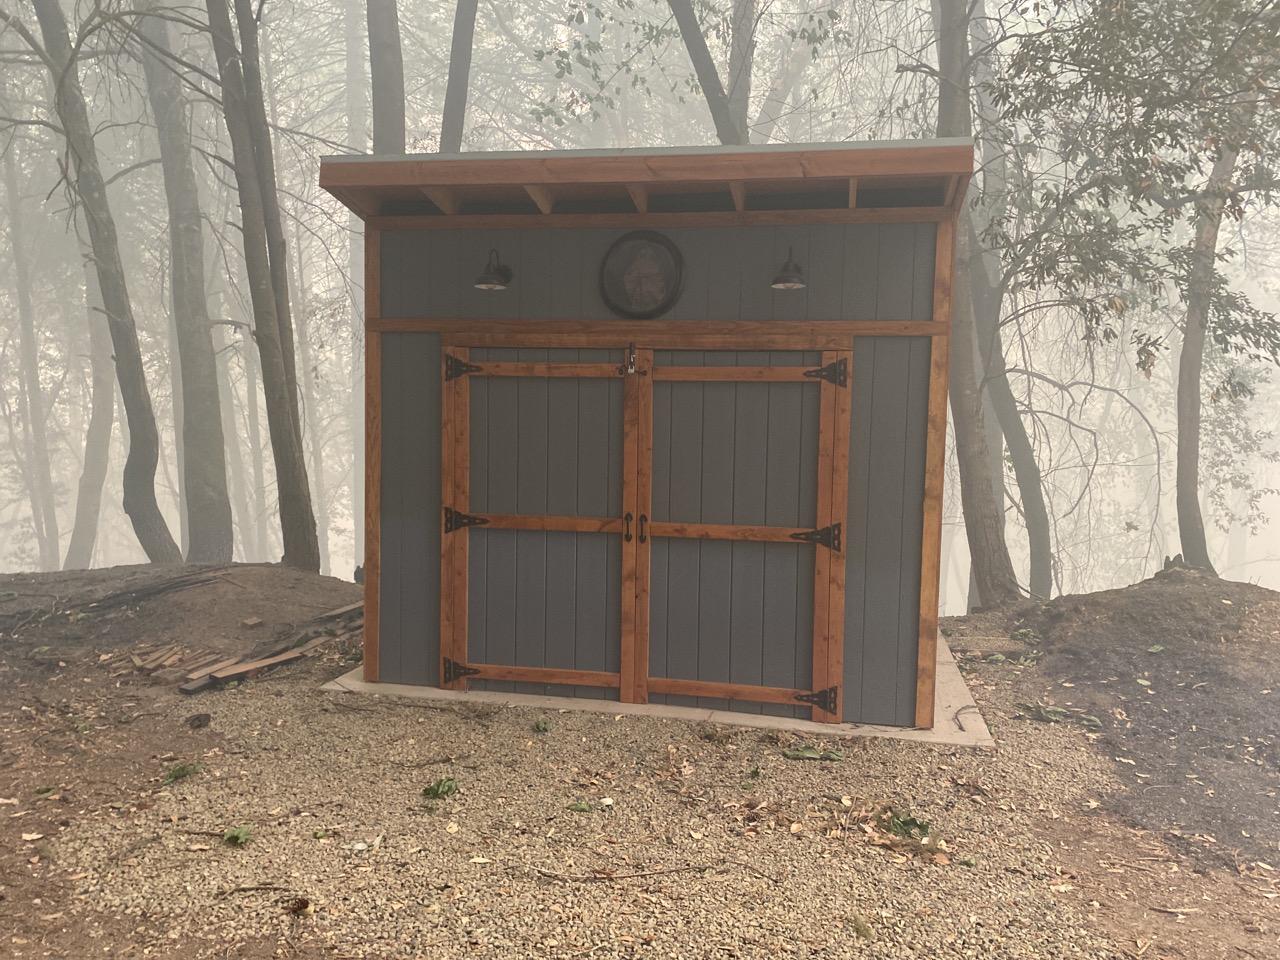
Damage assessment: no_damage